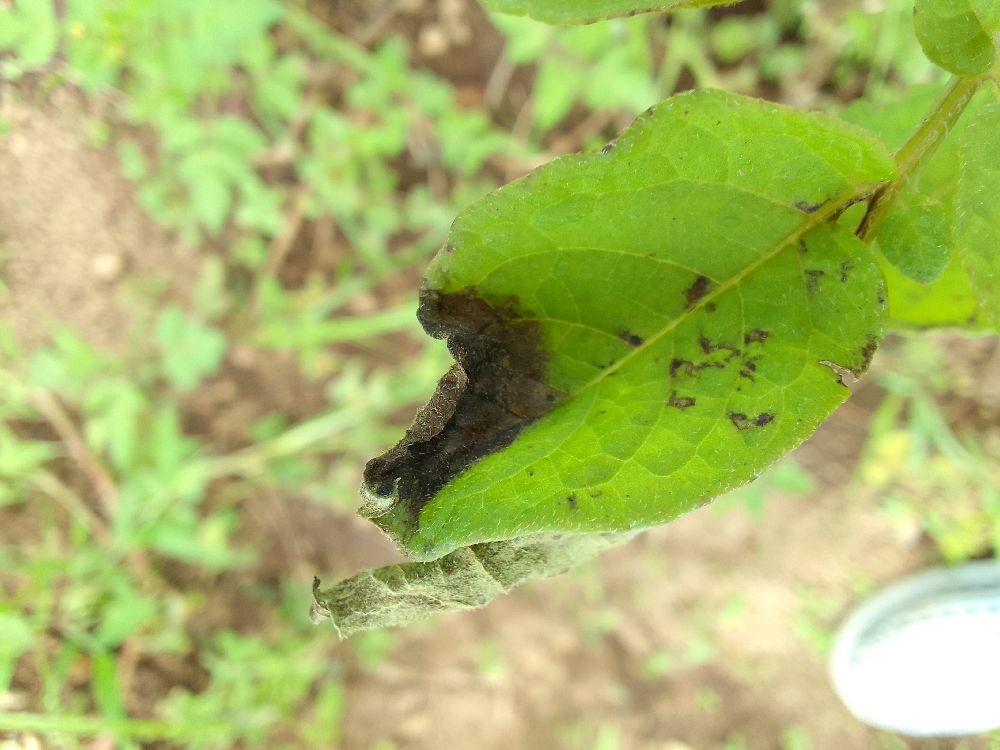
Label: Late blight